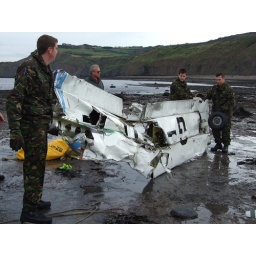
The yellow bag in the background is the floatation device used to recover plane from sea bed.